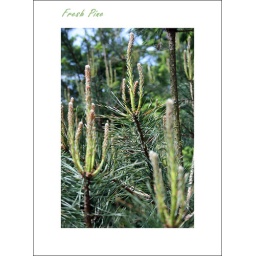
fresh pine trees in the forest of Hooge Vuursche